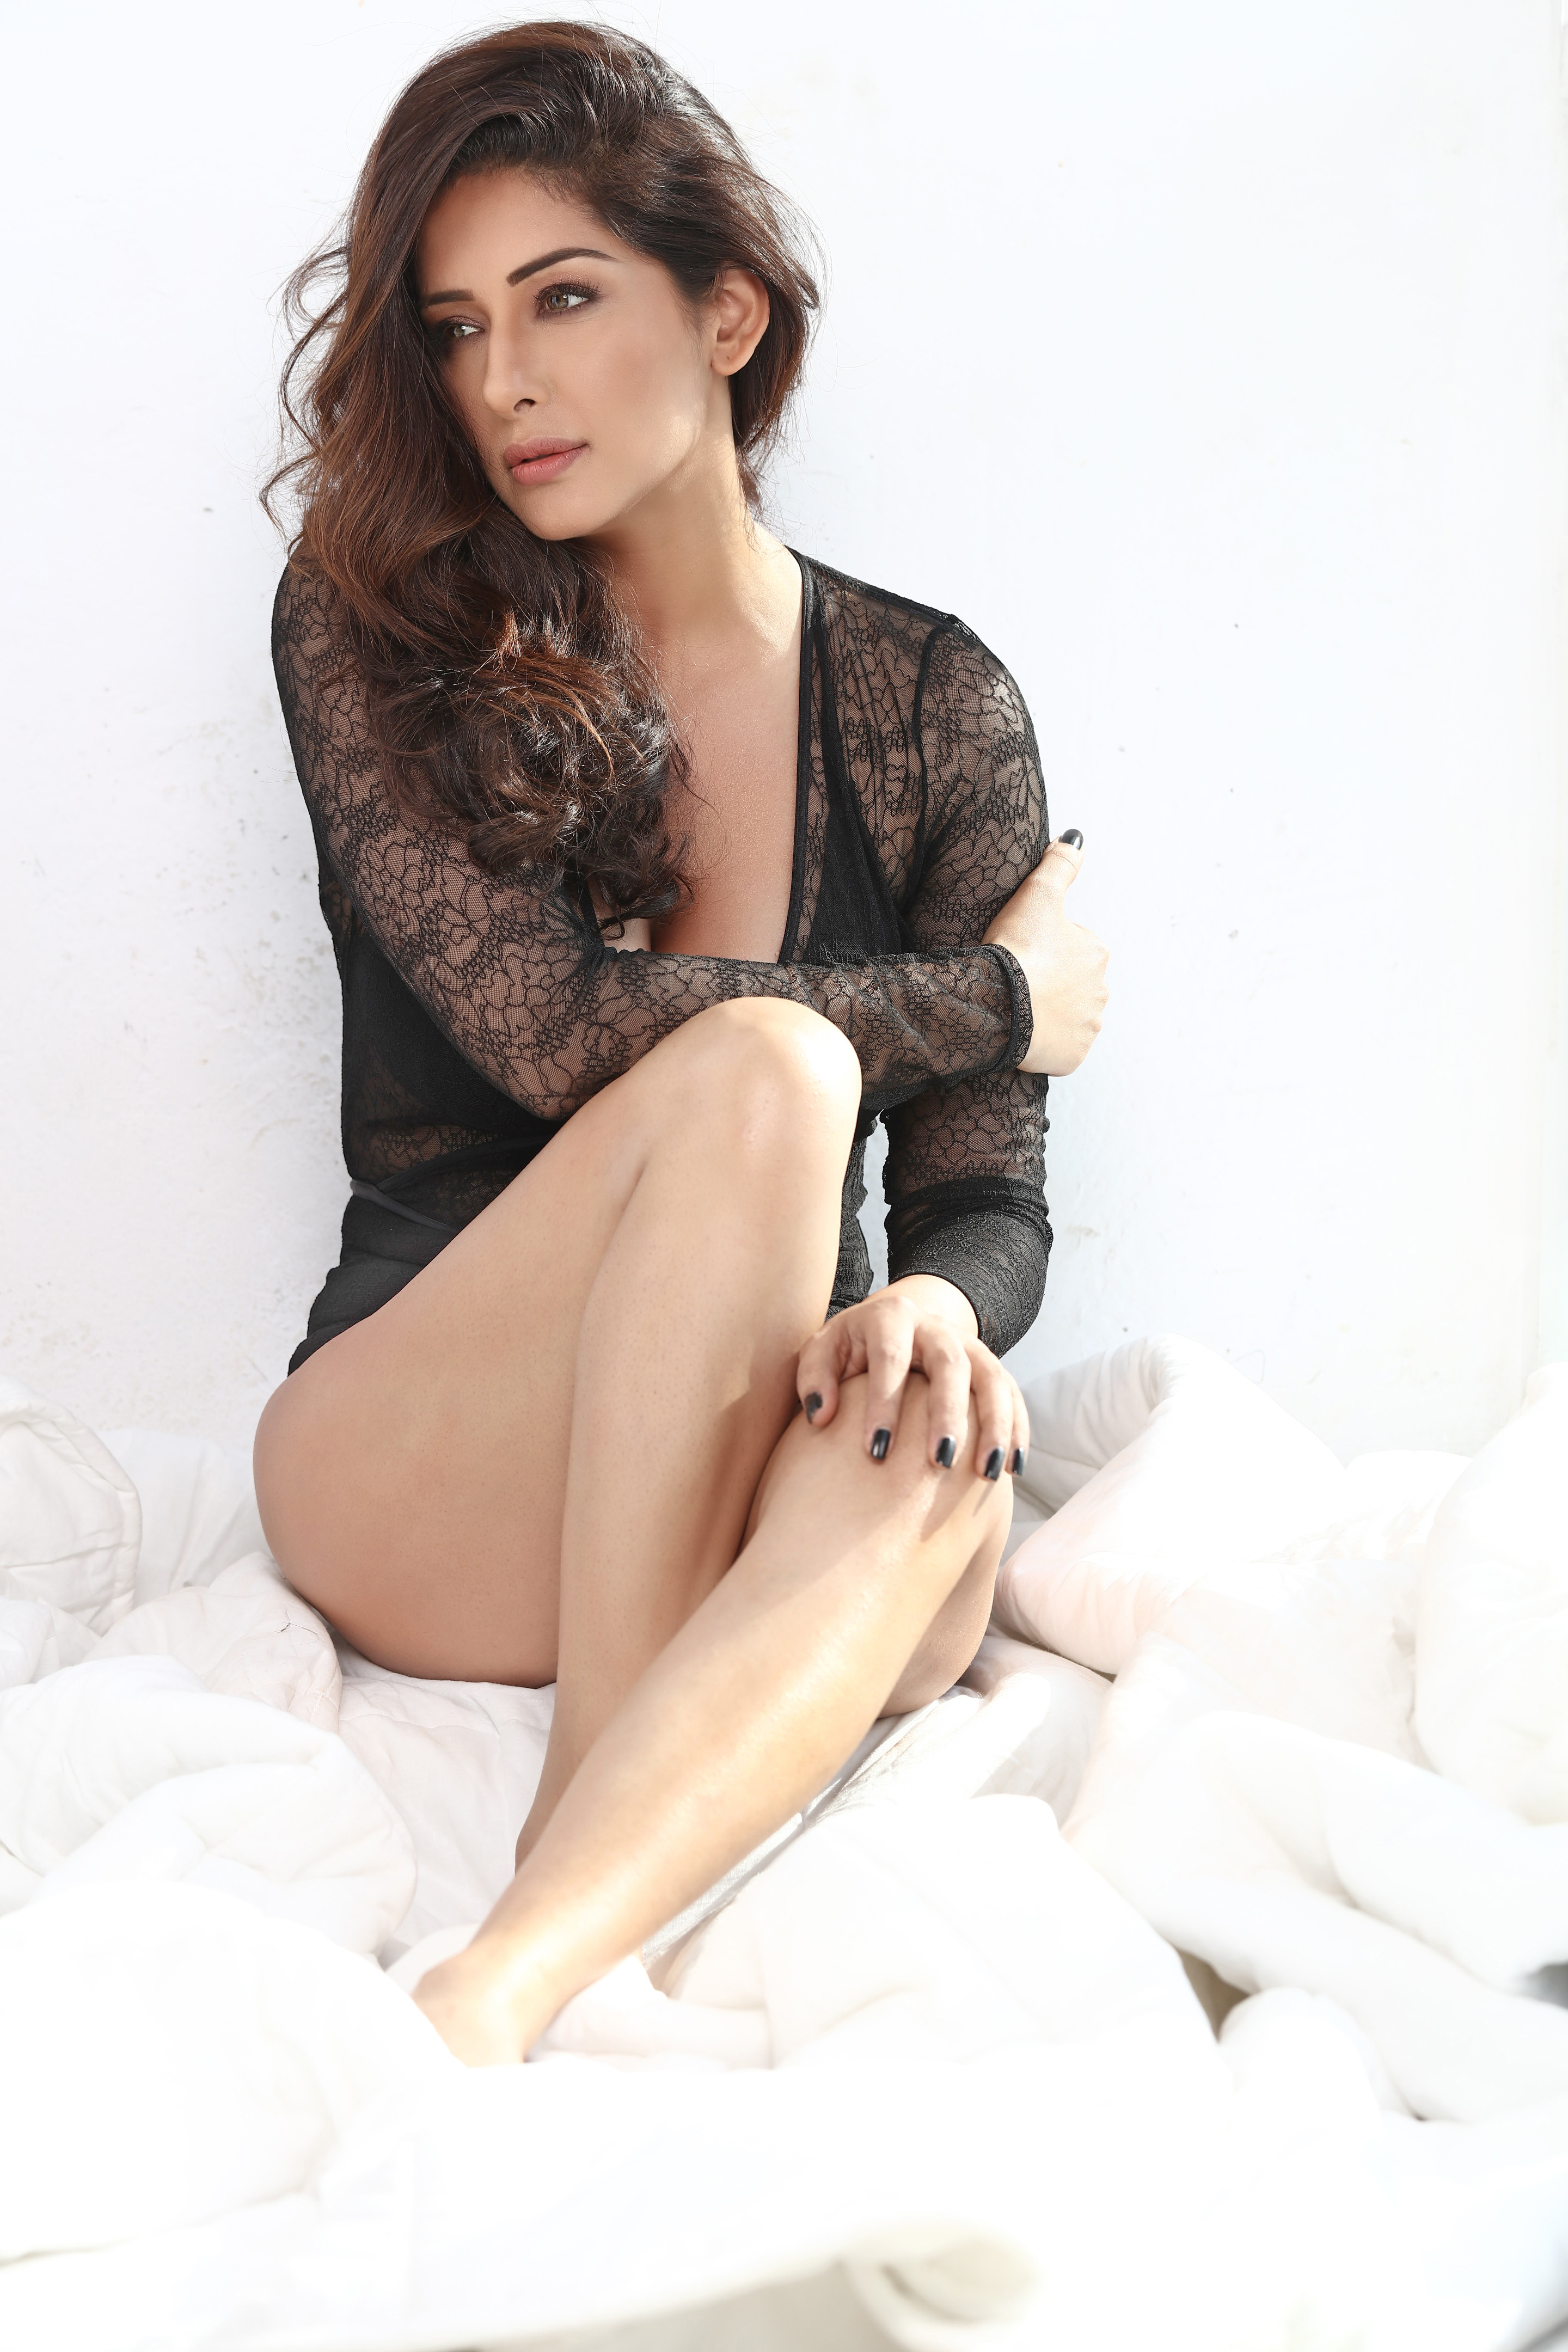
india, indian, traditional, serial, Porus, Telugu, actress, bollywood, sensual, strip, tease, new, collection, outfits, outfit, today, women, style, womens, fashion, clothes, wear, trendy, clothing, fashion model, photo shoot, model, leg, thigh, beauty, sitting, brown hair, human leg, long hair, girl, abdomen, shoe, trunk